Catalytic cycle

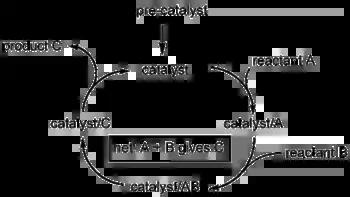
Catalytic cycle for conversion of A and B into C

A catalytic cycle is not necessarily a full reaction mechanism. For example, it may be that the intermediates have been detected, but it is not known by which mechanisms the actual elementary reactions occur.